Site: brandenburg
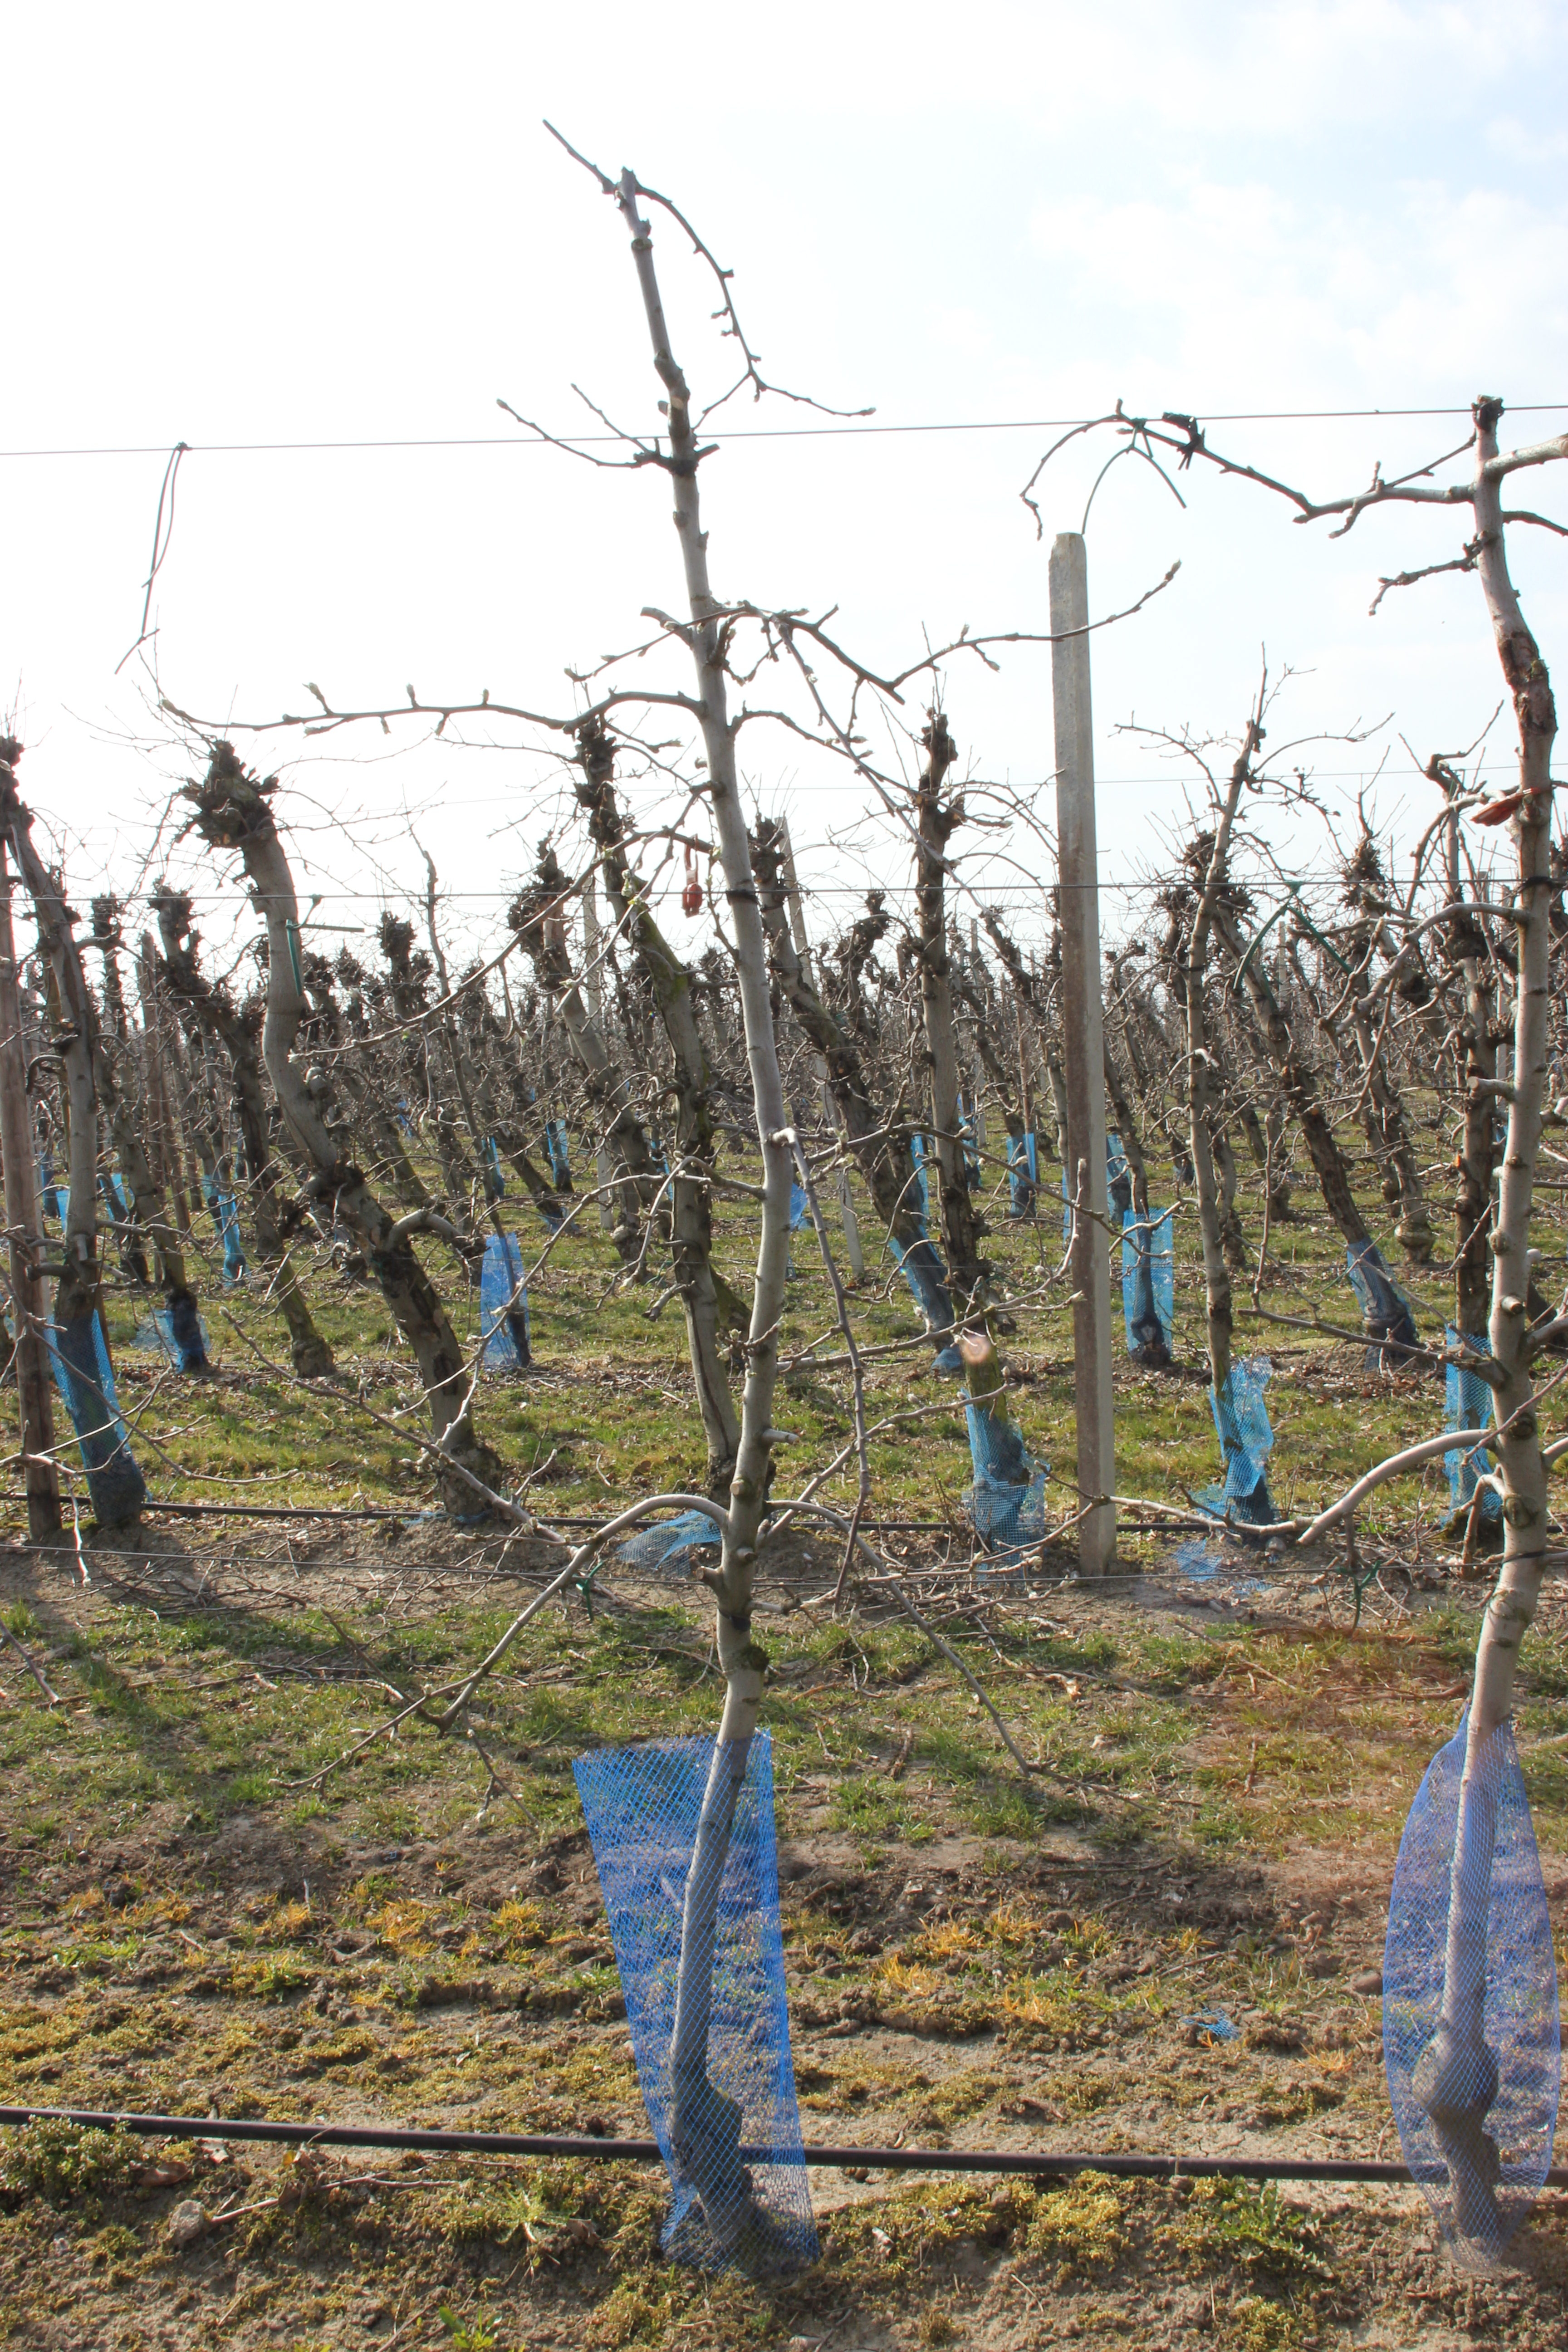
Growth stage (BBCH 03): Bud development